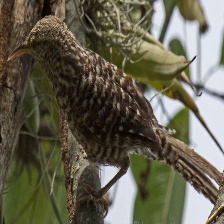
Species: FASCIATED WREN
Scientific name: CAMPYLORHYNCHUS FASCIATUS